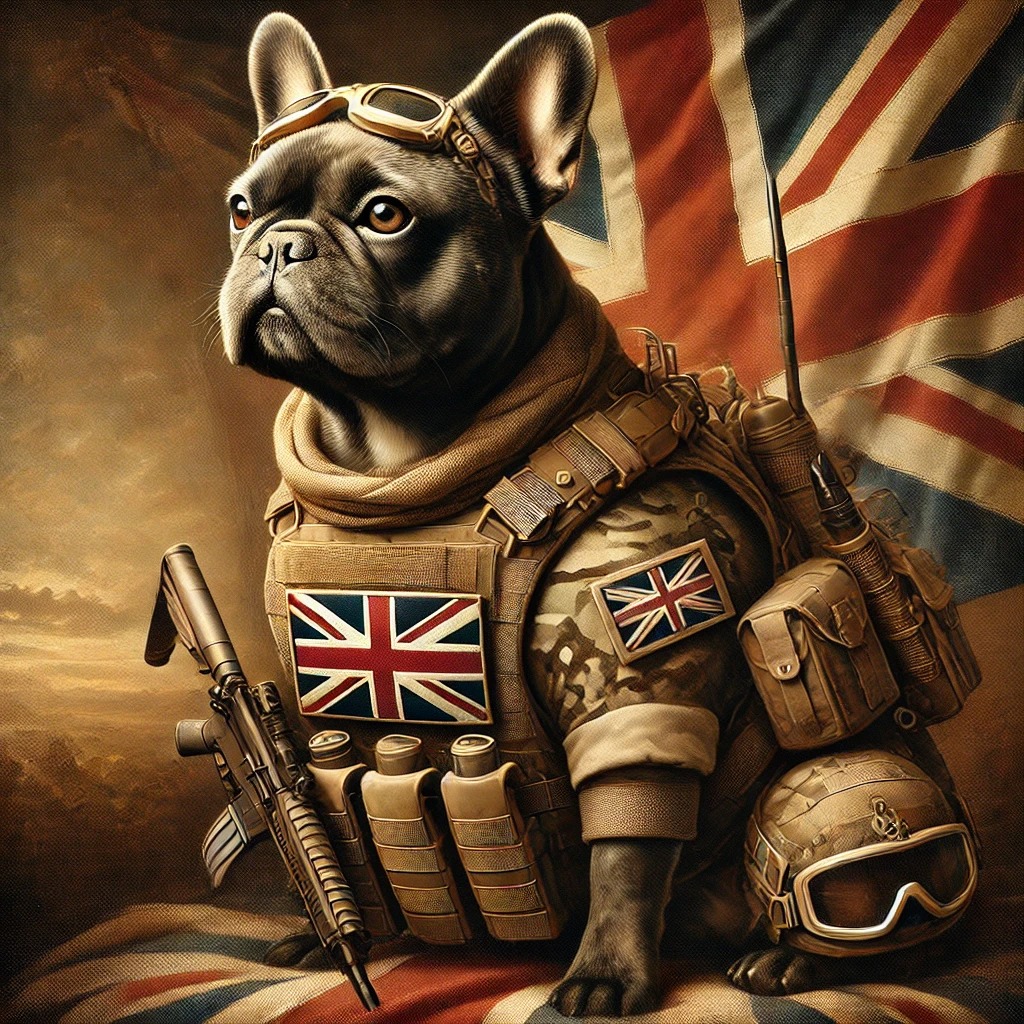
미적 점수 (1~10점): 1